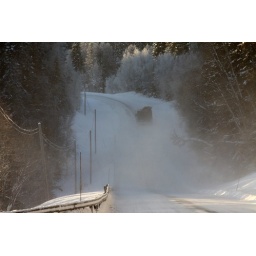
truck passing by on snowy road